Hugo Broos

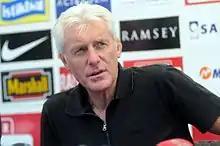
Broos as coach of Trabzonspor in 2009

From 1991 to 1998 Broos coached Club Brugge, winning the championship twice in 1992 and 1996. He also won the Belgian Cup in 1991, 1995 and 1996. From 2002 until 2005 he coached Anderlecht. He got the team into the Champions League and his team won the 2003–04 season championship. The following 2004–05 season was a turning point however, and the team were knocked out of the Champions League and the Belgian Cup. After a 0–0 result against Gent, Broos was fired for the first time in his career. Later that year in June, he became coach for KRC Genk and got back at his former team on 30 September by beating them 4–1. During the 2007–08 season Broos left Genk.